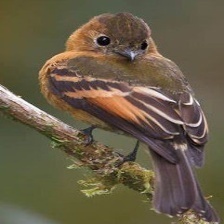
Species: CINNAMON FLYCATCHER
Scientific name: PYRRHOMYIAS CINNAMOMEUS